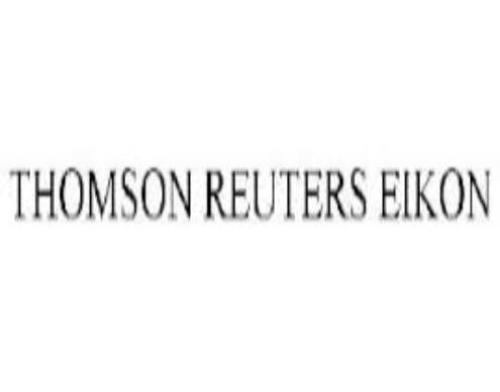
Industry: Others